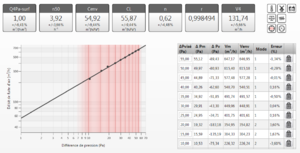
Principales informations illustratives d'un essai d'infiltrométrie d'un bâtiment.
Un test d'infiltrométrie permet de mesurer les infiltrations d'air d'un bâtiment hors ventilation, c'est-à-dire la quantité d'air qui rentre dans le bâtiment par des défauts de l'enveloppe. Pour effectuer le test, on utilise une porte soufflante que l'on place à l'entrée du bâtiment. Cet appareil est équipé d'un ou plusieurs ventilateurs et d'une toile de nylon permettant d'étancher la porte d'entrée en ne laissant passer l'air qu'au travers du ventilateur.